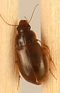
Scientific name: Amara quenseli
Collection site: Onaqui NEON (ONAQ), plot ONAQ_018